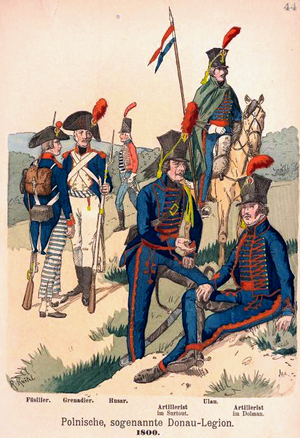
La Légion du Danube est une unité militaire des légions polonaises, servant au sein de l'armée napoléonienne.